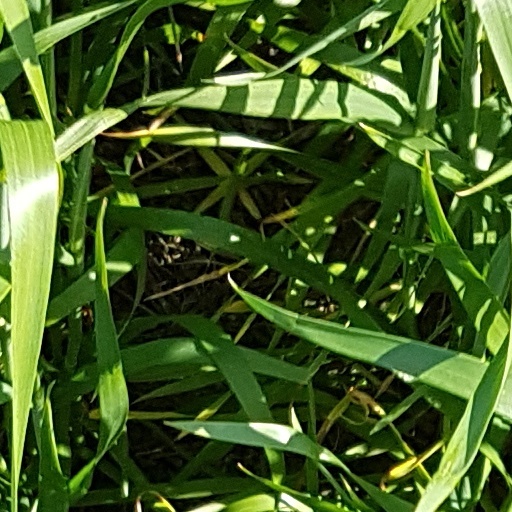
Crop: wheat